Yu-Gi-Oh! Zexal II season 2

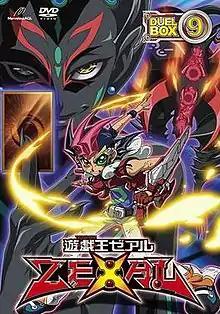

is a sequel series to the "Yu-Gi-Oh!" anime television series "Yu-Gi-Oh! Zexal" and the seventh anime series overall in the "Yu-Gi-Oh!" franchise. It is produced by Nihon Ad Systems and TV Tokyo. Like the original, this series is directed by Satoshi Kuwahara and animated by Studio Gallop. The anime aired in Japan on TV Tokyo between October 7, 2012 to March 23, 2014, in a different time slot from that of the original series, while the English-language adaptation by Konami began airing in the United States on The CW's Vortexx programming block from August 17, 2013. Due to Vortexx's re-airing of Zexal II episodes, new episodes have been moved to Hulu since July 14, 2014, beginning with Episode 114. Since then, most of the episodes have aired on Mondays on Hulu. On December 14, the episodes on Hulu began to be uploaded on Sundays instead of Mondays, with the exception of December 6, which saw Episode 135 being uploaded on a Saturday, because the following Sunday was National Pearl Harbor Remembrance Day. The regular airing pattern was broken again when the series finale (Episode 146) aired on February 21, a Saturday, instead of on a Sunday. Following the end of the first series, Yuma and his friends now find themselves up against the evil forces of Barian World.